Jovanka Bončić-Katerinić

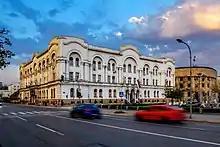
Banski Dvor Cultural Center, Banja Luka

Bončić was hired by the Yugoslav Ministry of Construction starting in the 1920s. Until the outbreak of the Second World War, she constructed mostly public buildings in modern-day Serbia and in Bosnia-Herzegovina. In 1931, she helped construct the Banski Dvor cultural center in Banja Luka. Banski Dvor is today a national monument of Bosnia and Herzegovina.